Lakshmi Puja

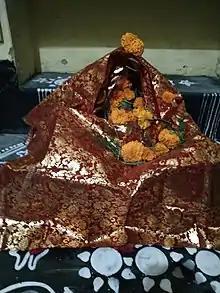
Lakshmi Puja in home

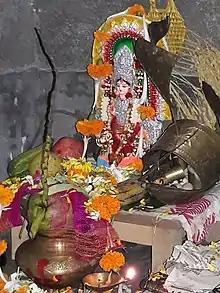
The clay model of goddess Lakshmi accompanied by her consort Vishnu and a boat (on the left side of the image) consisting five drums having grains, gold, silver, cotton and cowrie shells in Bengal

In Bengal, the goddess Lakshmi is worshipped five days after Vijaya Dashami on the full moon day of Sharada. This is known as Kojagori Lokkhi Pujo (কোজাগরী লক্ষ্মী পুজো) in Bengali. On this day generally, the goddess is worshipped at night. She is also worshipped in the form of banana trees (কলা বউ), designed clay cover of utensils (সরা), accompanied by a small boat containing five drums. She is also worshipped on the eve of Deepavali which is commonly known as Dipanwita Lokkhi puja (দীপান্বিতা লক্ষ্মী পুজো) or Alakshmi Viday (Leaving of Alakshmi). The goddess is also worshipped in the month of Bhadra (August–September) on Thursdays. She is worshipped as rice put into a utensil (হাঁড়ি) which is changed annually. This worship is also practiced in the month of Poush (December–January).